Carberry, Manitoba

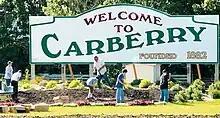
Carberry welcome sign on Highway 5

In 1909, a military training camp named "Camp Sewell" was established west of Carberry along what is now PR 351 on the south side of the Canadian Pacific Railway line. The name of the camp was changed in 1915 to "Camp Hughes" in honour of Major-General Sir Sam Hughes, Canada's Minister of Militia and Defence at the time. The soldiers and support staff stationed at Camp Hughes naturally maintained very close social and economic ties with the town of Carberry which was only a short distance away. Extensive trench systems, grenade and rifle ranges, and military structures were built at Camp Hughes between 1915 and 1916, and a variety of retail stores and entertainment complexes on a double-avenued area close to the main camp formed a lively commercial midway. During World War I, more than 38,000 troops of the Canadian Expeditionary Force trained at the camp, giving it the largest population in the province of Manitoba outside of the capital city, Winnipeg. Many of the soldiers who were trained at the camp were involved in the infamous Battle of Vimy Ridge. The military continued to train soldiers at Camp Hughes until 1934, when troops were moved to CFB Shilo and CFB Winnipeg for financial and logistical reasons. Camp Hughes has been designated as a Provincial Heritage Site, and although the site is no longer active, it is still monitored by the Canadian Department of National Defense.